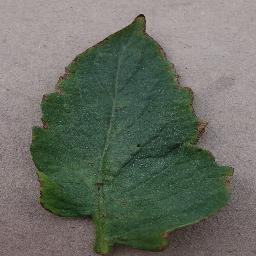
Label: Tomato___Bacterial_spot